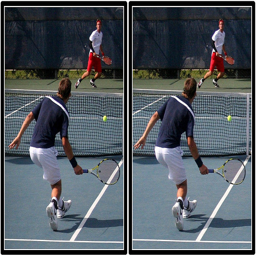
Two pictures of a tennis player lunging for the ball.
A dual shot of two Tennis players doing their thing.
a tennis player stretching to hit a ball
A man with a racket goes to hit a ball.
Man on a tennis court reaching to hit a ball.